WETL

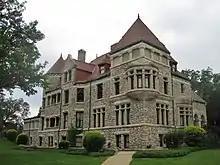
Tippecanoe Place, then the Morris School, was the first studio facility for WETL

On July 2, 1958, the School City of South Bend applied to the Federal Communications Commission (FCC) for a new FM radio station in South Bend. The construction permit was granted on September 3, but even before then, plans were made to put the station into use. School City had received a Ford Foundation grant to study the use of radio programming as part of an experiment in enlarged homeroom sizes at three of the district's high schools.